Fairville, Pennsylvania

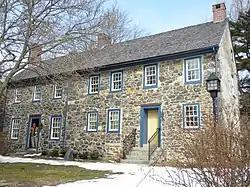

Fairville, Pennsylvania is an unincorporated area in southern Chester County which developed in the early nineteenth century about a mile north of the Pennsylvania-Delaware border. It is a linear village along the Kennett Pike (Pennsylvania Route 52) that runs between Kennett Square, Pennsylvania and Wilmington, Delaware. Businesses along the road served both travelers on the road and residents of nearby farms. The village or hamlet extends about 500 yards along both sides of Kennett Pike from Fairville Road to Hickory Hill Road.